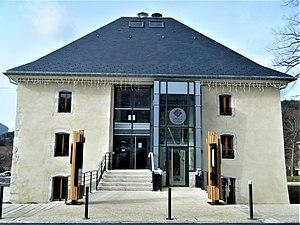
Office de Tourisme de Villard de Lans
Villard-de-Lans [vilaʁ.də.lɑ̃] est une commune française située, géographiquement dans le massif du Vercors, administrativement dans le département de l'Isère, en région Auvergne-Rhône-Alpes et, autrefois rattachée à l'ancienne province du Dauphiné.